Svalbard

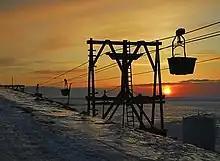
Abandoned aerial tramway previously used for transporting coal

Svalbard, known to both British and Germans as Spitsbergen, was little affected by the German invasion of Norway in April 1940. The settlements continued to operate as before, mining coal and monitoring the weather.